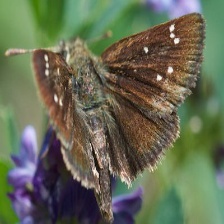
Species: SOOTYWING